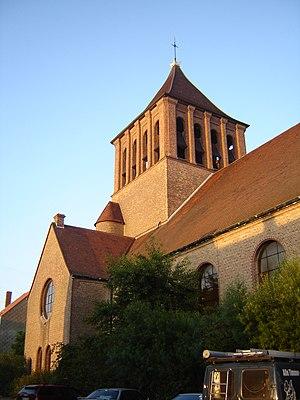
Cette page regroupe l'ensemble des monuments classés de la ville de Bredene.